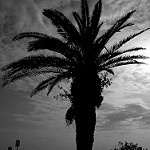
Label: B & W